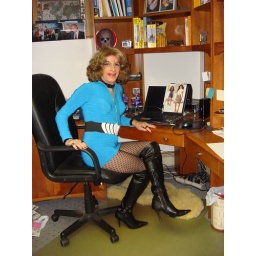
Secretary in blue dress